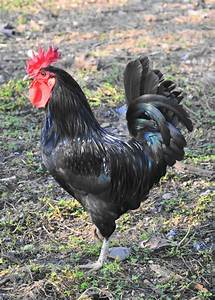
Label: gallina